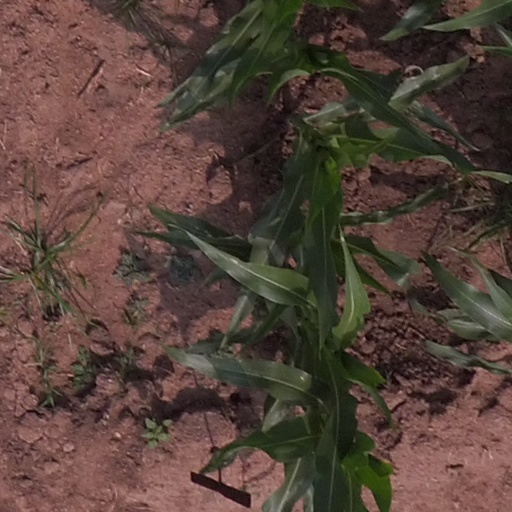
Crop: maize; corn